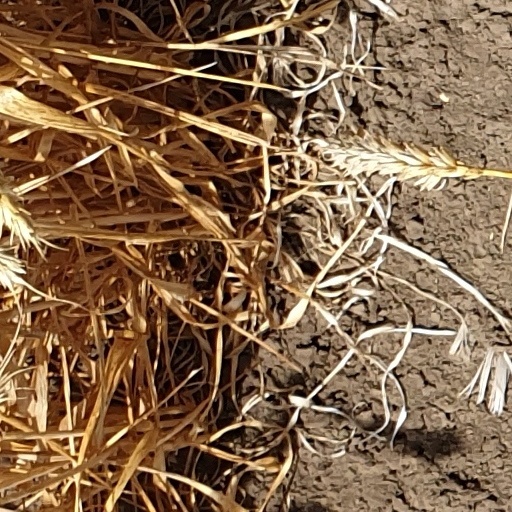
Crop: wheat